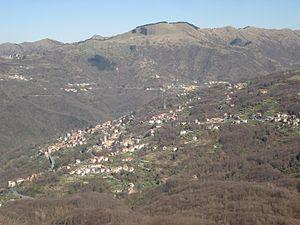
Bargagli est une commune de la ville métropolitaine de Gênes dans la région Ligurie en Italie.